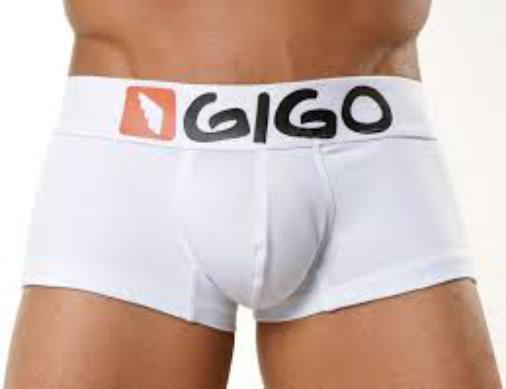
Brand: gigo
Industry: Clothes